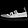
Label: Sandal